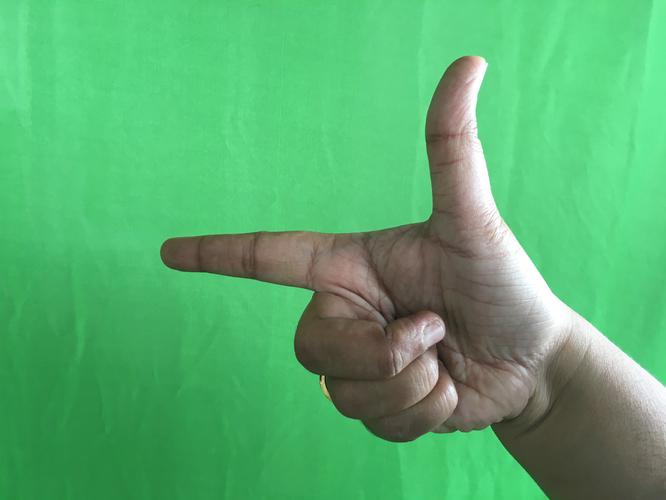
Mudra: Chandrakala
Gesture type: single_hand